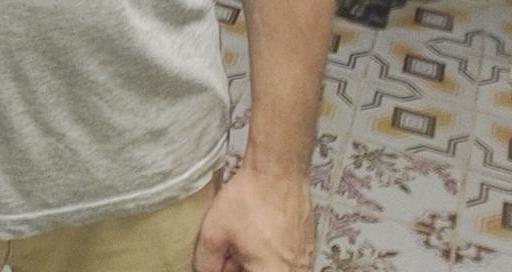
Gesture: no_gesture